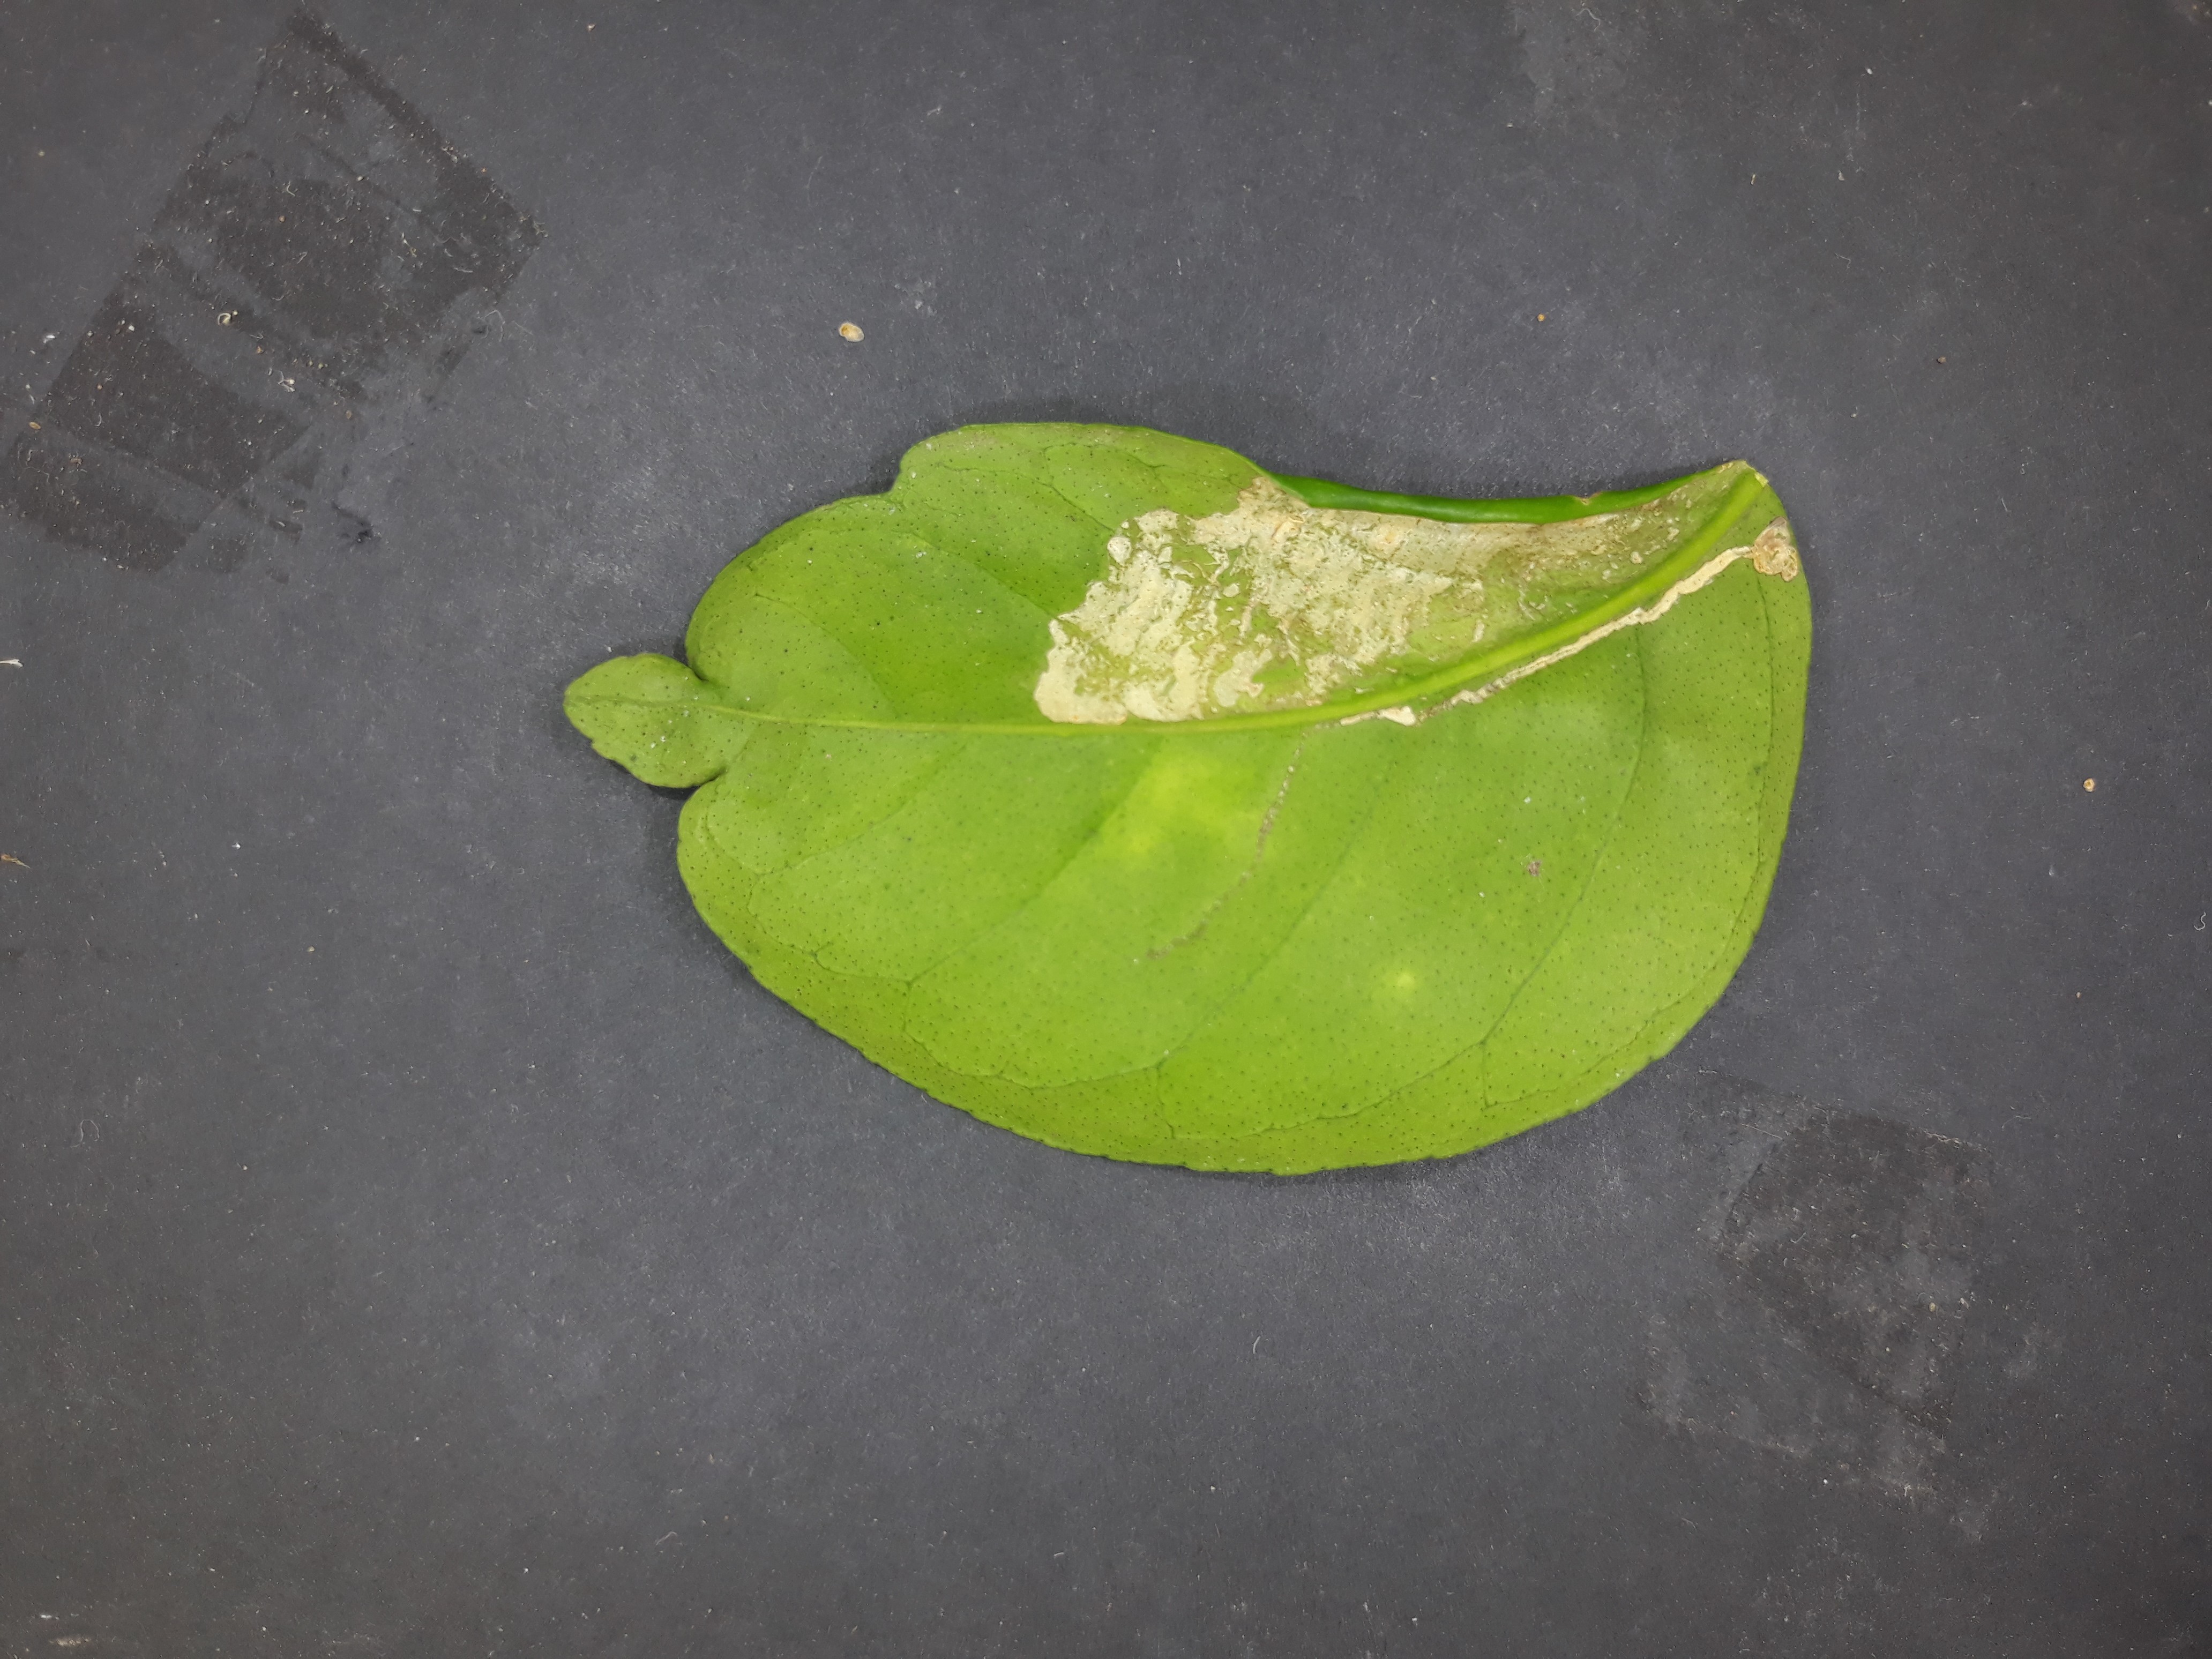
Label: Citrus_leafminer